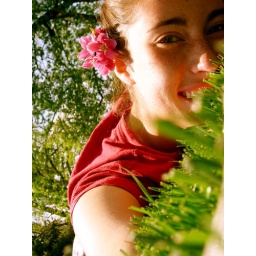
[comb the beach and put those blue flowers up in your ponytail]